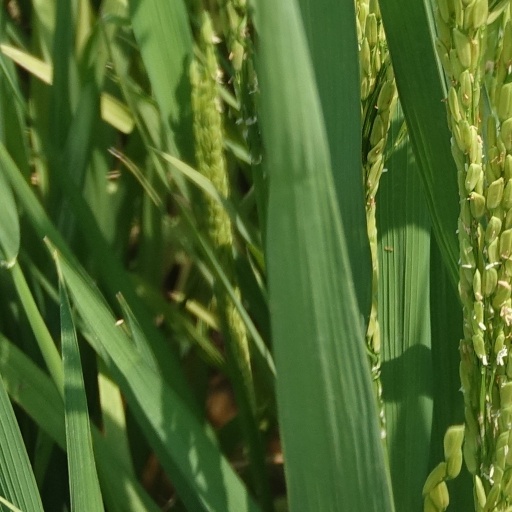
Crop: rice